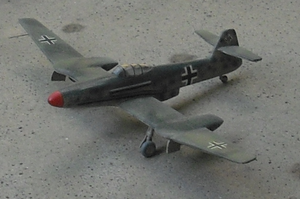
Le Blohm & Voss BV 155 est un avion militaire de la Seconde Guerre mondiale.